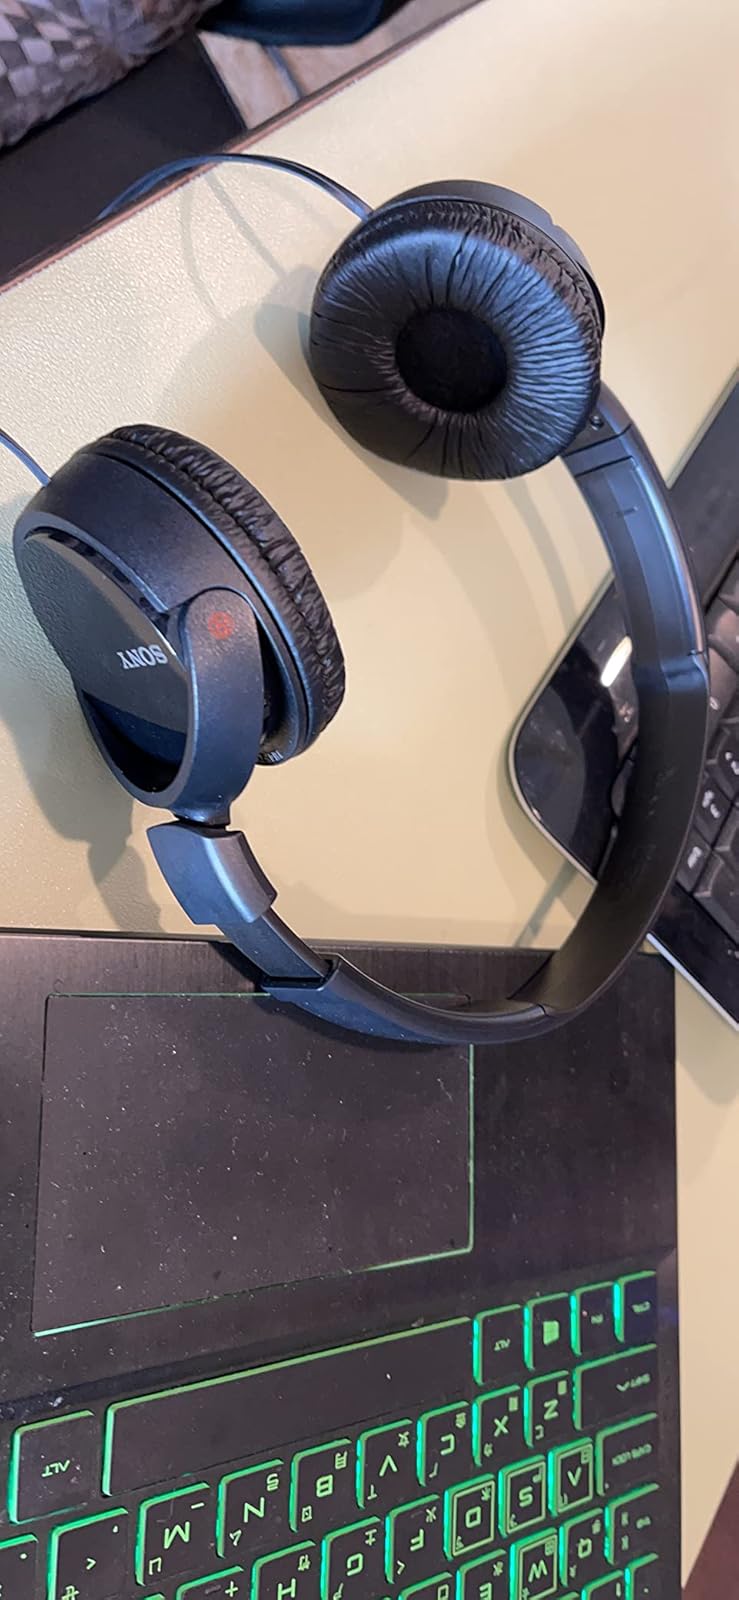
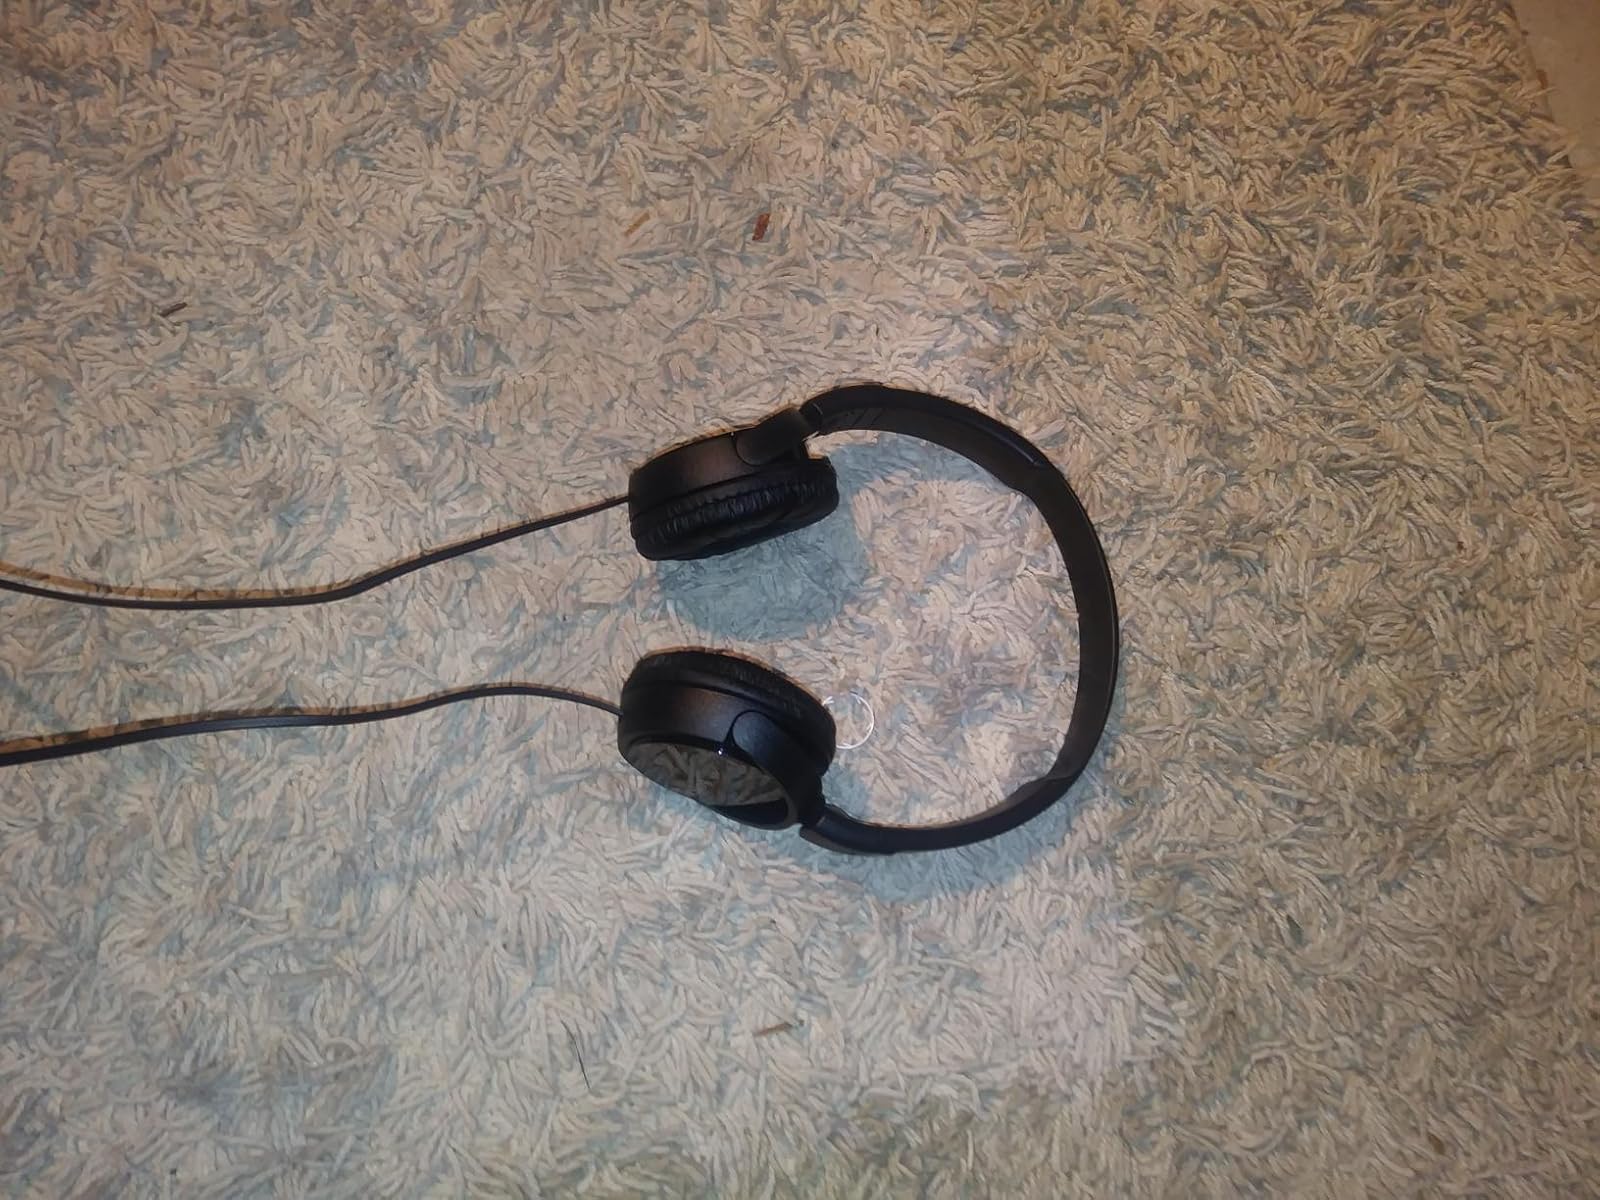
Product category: headphones
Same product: yes